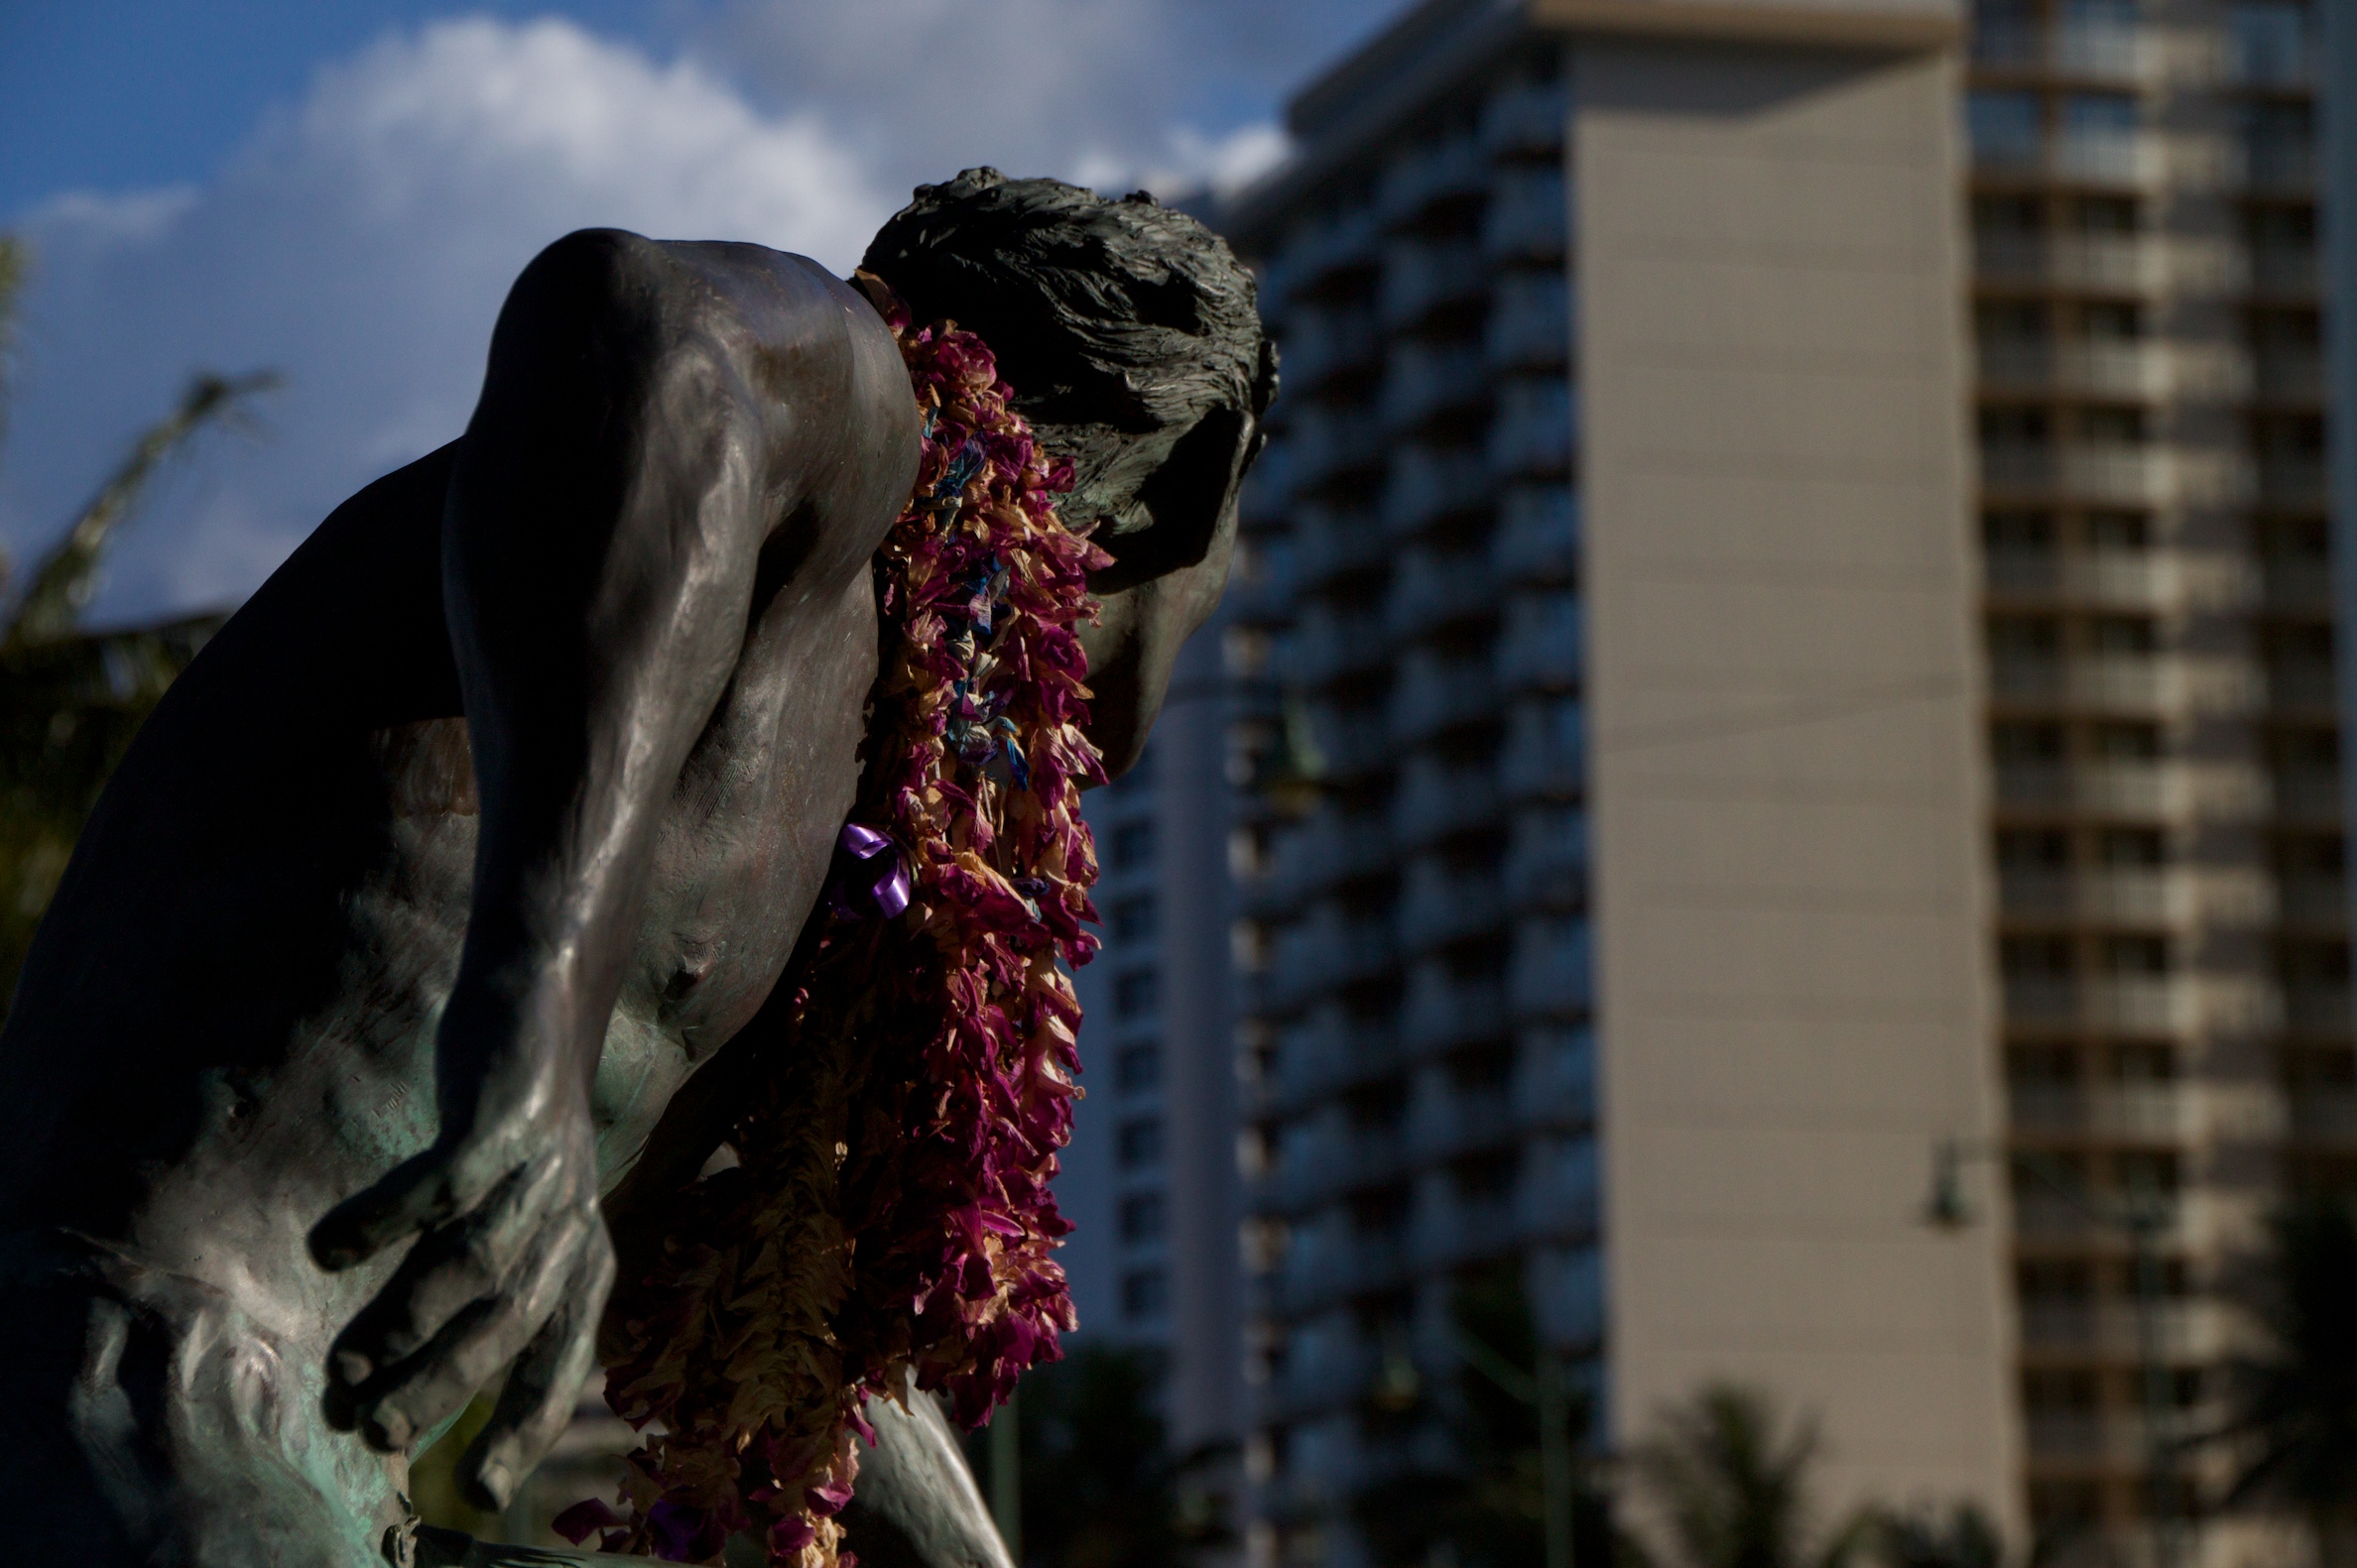
statue, color, temple, 18270mm, edmedia